Cyclone Giri

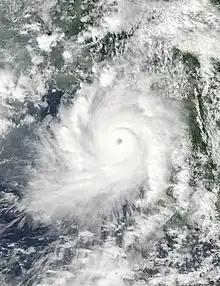
Cyclone Giri near peak intensity on October 22

Extremely Severe Cyclonic Storm Giri (IMD designation: BOB 04, JTWC designation 04B, also known as Cyclone Giri) was a powerful tropical cyclone in terms of 1-minute sustained wind speed which caused catastrophic damage in parts of Myanmar in late October 2010. Originating from an area of low pressure over the Bay of Bengal on October 19, the system began as a weak depression 250 km (155 mi) south of Myanmar. Over the following few days, the depression underwent explosive intensification, reaching its peak intensity with winds of 195 km/h (120 mph ) on October 22. Cyclone Giri made landfall roughly northwest of Kyaukpyu, shortly after peaking. Within hours of moving onshore, the system had substantially weakened. By the following day, Giri had degenerated into a tropical depression and the final advisory was issued on the storm.